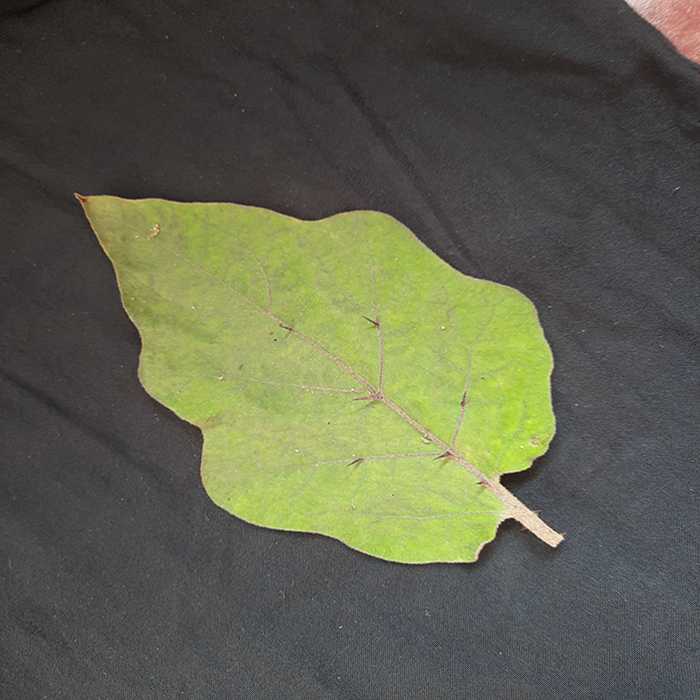
Plant: Eggplant
Label: Eggplant fresh leaf